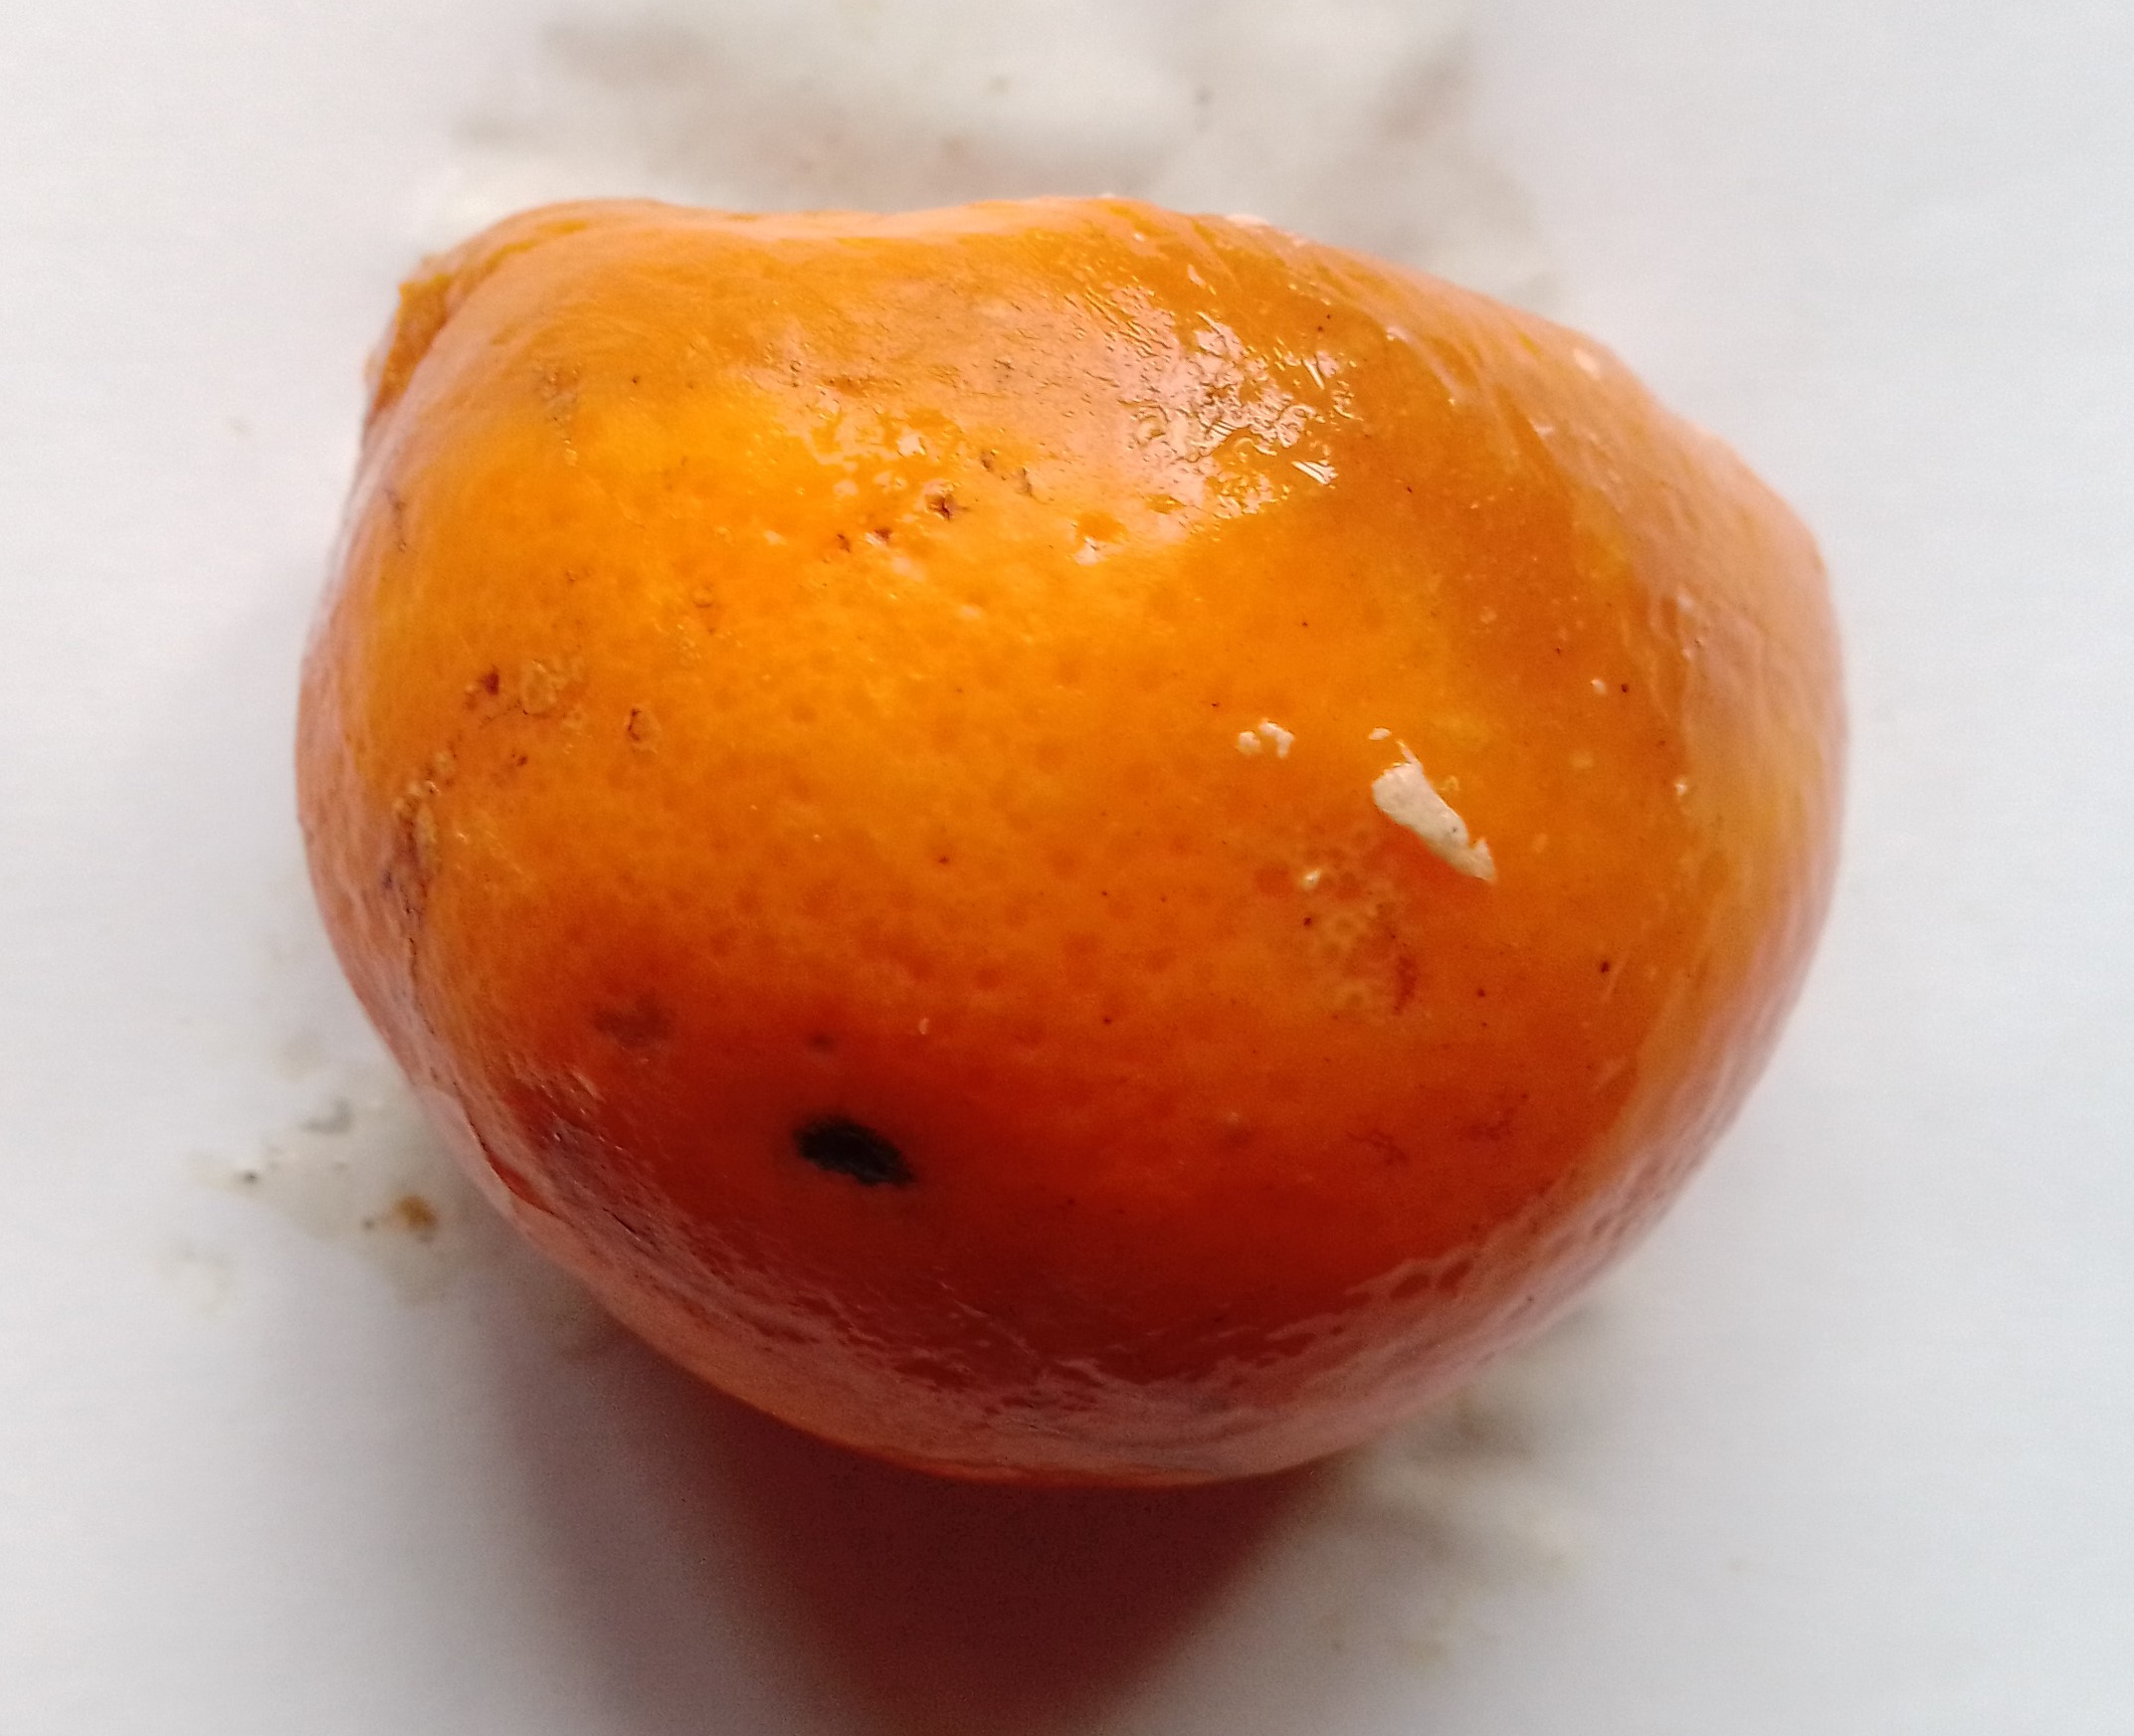
Fruit: orange
Condition: rotten